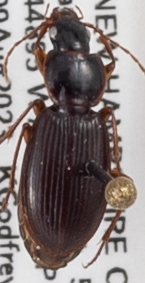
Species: Synuchus impunctatus
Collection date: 2023-08-09
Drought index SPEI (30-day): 1.642
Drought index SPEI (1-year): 1.69
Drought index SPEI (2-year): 0.484